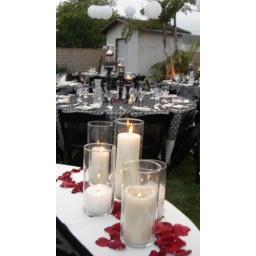
Tall Candles adorned the Head Table surrounded by blood red roses